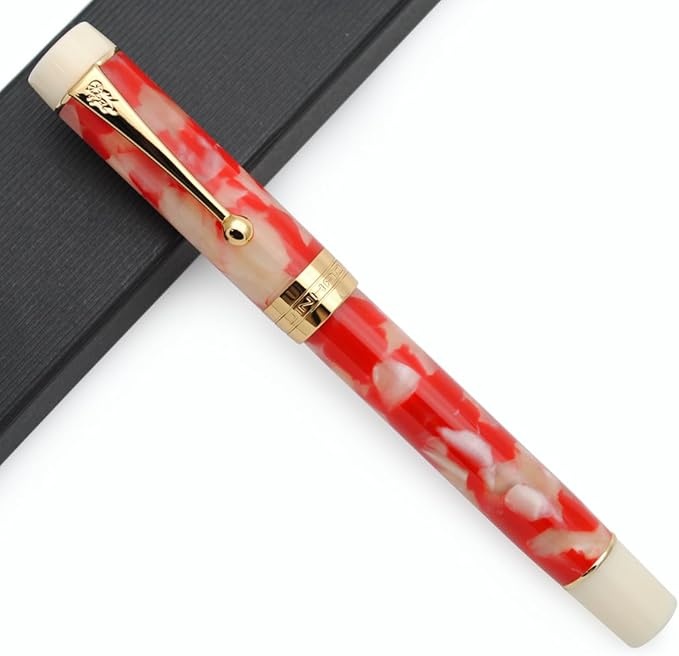
JINHAO 100 Fountain Pen with Ink Converter (Medium Nib 0.7mm, Red White Koi-A)
About This Classic and unique appearance design, beauty across the centuries The high-quality acrylic resin pen body, soft touch as warm as jade, with golden metal trim, make the pen looks more high-end The pen equipped with screw type converter, makes inking easier and convenient. At the same time, international size ink cartridges can also be used (you can buy the jinhao ink cartridges in my shop for this pen, ASIN is B06WRRGKH1) 18KGP iridium nib, no paper jam, no ink leakage, brings you an excellent writing experience Quantity:1pcs come with a converter (ink pump, fit for bottled ink), NO ink, NO gift box If any problems caused (like did not receive or pen did not work), please don’t hesitate to contact us, we will try our best to help you solve the problems Overview Brand : czxwyst Writing Instrument Form : Fountain Pen Color : Red White Koi-A Ink Color : Black Age Range (Description) : Adult
Brand: czxwyst
Category: Office Supplies > Office Instruments > Writing & Drawing Instruments > Pens & Pencils > Pens > Fountain Pens